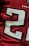
Number: 2